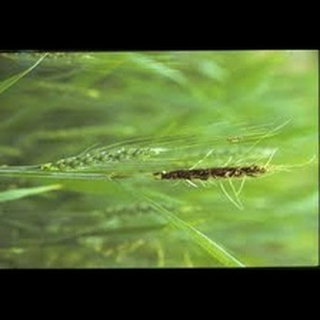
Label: wheat_smut